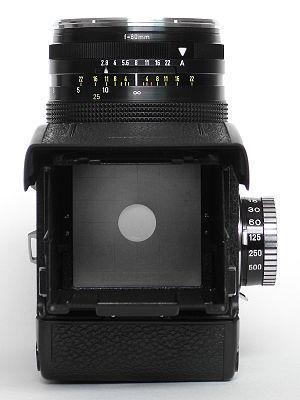
Appareil photographique SLR moyen format Rollei Rolleiflex SLX avec objectif Rollei-HFT Planar 80 mm / 1:2.8 avec viseur capuchon ouvert – vue du dessus. Date de commercialisation